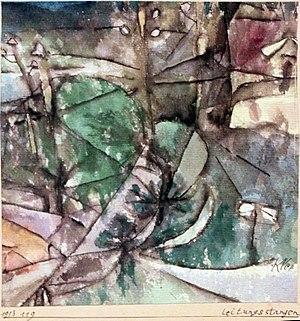
Poteaux électriques Русский: Утилита поляков